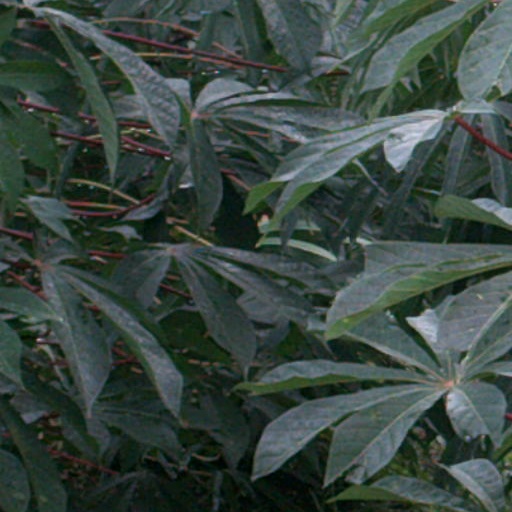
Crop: cassava